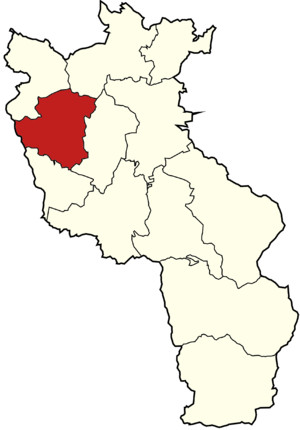
La gmina de Hażlach est une commune rurale de la voïvodie de Silésie et du powiat de Cieszyn. Elle s'étend sur 49,02 km² et comptait 9 999 habitants en 2008. Son siège est le village de Hażlach.